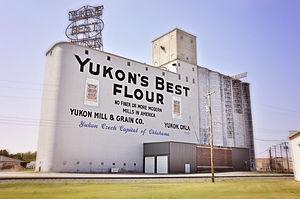
Yukon est une ville du comté de Canadian en Oklahoma, aux États-Unis.